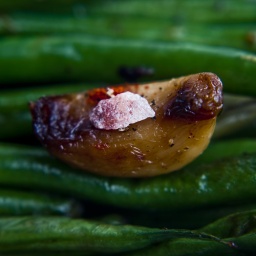
brick oven roasted garlic with a dash of smoked paprika and piece of Pink Himalyan salt over french green beans